Nintendo Quest

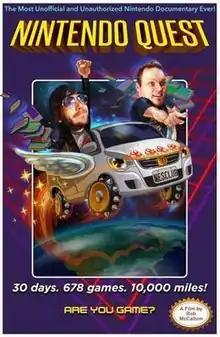
Film poster

Nintendo Quest: The Most Unofficial and Unauthorized Nintendo Documentary Ever! is a 2015 Canadian/American documentary road film directed by Rob McCallum about Jay Bartlett and his quest to acquire all 678 licensed Nintendo Entertainment System games within the span of 30 days, without purchasing any games online.